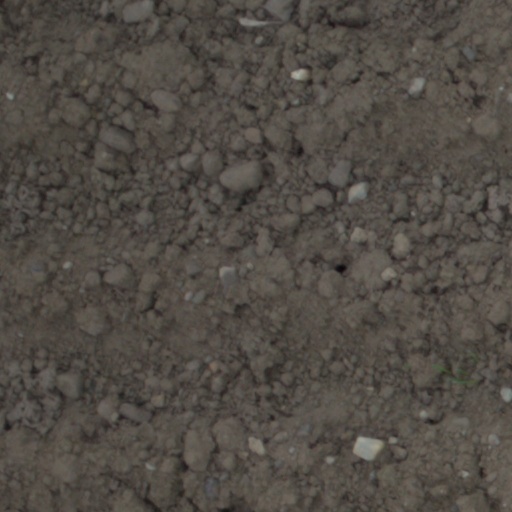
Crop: wheat